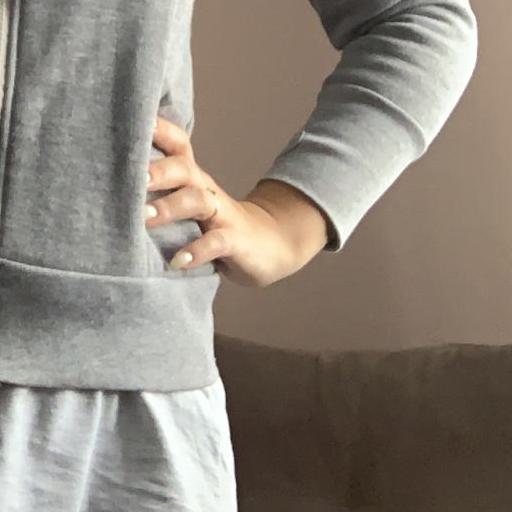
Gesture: no_gesture